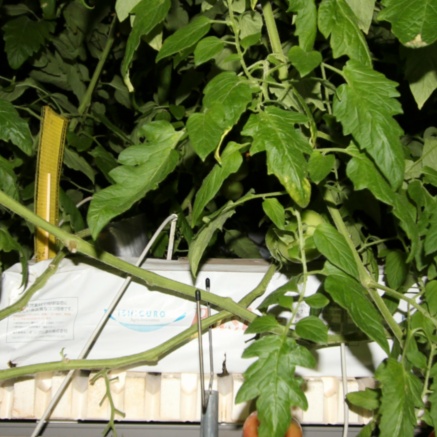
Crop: tomato